United States Post Office–Blackfoot Main

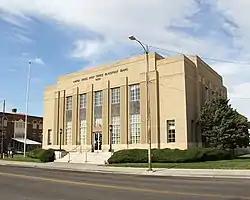

The U.S. Post Office–Blackfoot Main, also known as Blackfoot Main Post Office, in Blackfoot, Idaho was built in 1936. It was listed on the National Register of Historic Places in 1989. It has Moderne architecture.